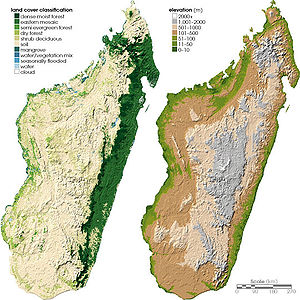
Afrikas historie / Fra 500 til 1800 / Østafrika / Madagaskar og Merina
Madagaskars topografi: vegetationen (venstre) og højdeforskjellene (højre).
Afrikas historie begynder med kontinentets forhistorie og fremkomsten af de tidligste mennesker, Homo sapiens, i østlige Afrika og fortsætter ind i nutiden med en opsplitning i en mangfoldighed af politisk udviklede stater. En del tidlige beviser på landbrug i Afrika er dateret til 16.000 f.Kr., og metalfremstilling kendes fra omkring 4.000 f.Kr. Den dokumenterede historie af tidlig civilisation opstod i oldtidens Egypten og senere i Nubien, området Maghreb i nordvestlige Afrika, og Afrikas horn i østlige Afrika. I løbet af middelalderen spredte islam sig fra Arabien gennem regionen, krydsede Maghreb og Sahel. Et markant center for muslimsk kultur var Timbuktu. En del betydelige førkoloniale stater og samfund i Afrika var blandt andet Nokkulturen, Maliriget, Ashantiriget, kongedømmet Mapungubwe, kongeriget Sine, kongeriget Saloum, Baolriget, kongeriget Zimbabwe, Kongoriget, oldtidens Karthago, Numidien, Mauretanien, kongeriget Aksum, Ajuuraan-staten og Adal-sultanatet.